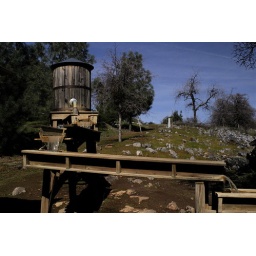
water tower and gold-panning troughs, above moaning caverns